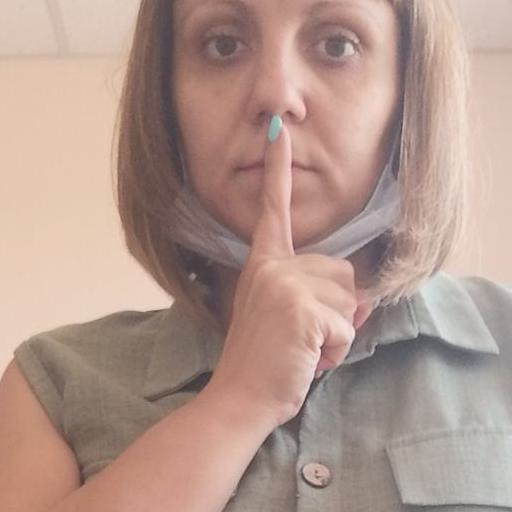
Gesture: mute